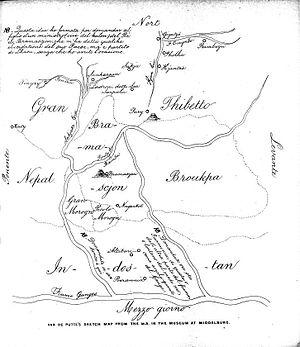
Samuel van der Putte, né le 26 février 1690 né à Flessingue, mort le 26 août 1745 à Batavia était un explorateur néerlandais ayant parcouru l'Asie.